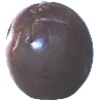
Label: passion_fruit